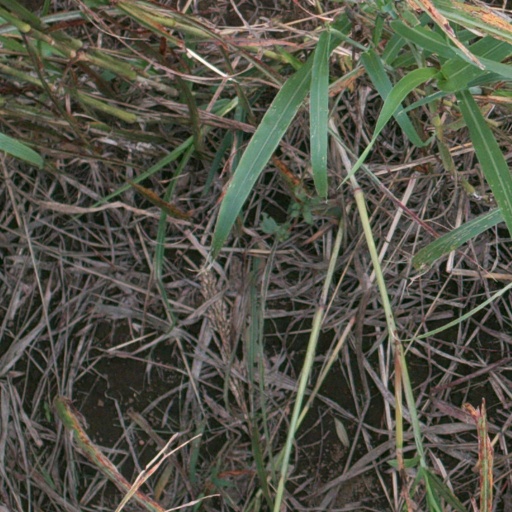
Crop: sorghum